Answer in natural language. Considering the relative positions, is TennisRacket to the left or right of brown top white leg dining table? Choose between the following options: left or right
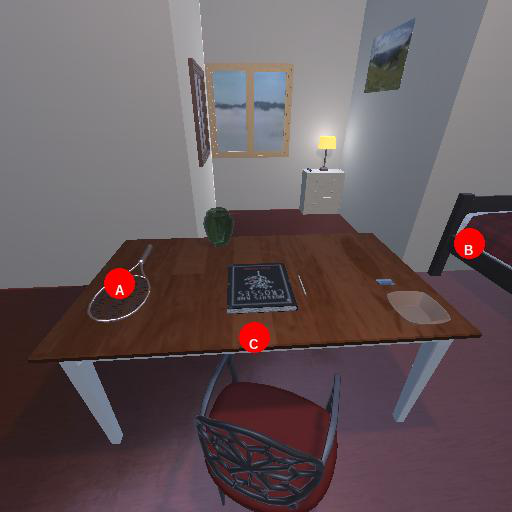
<answer>left</answer>